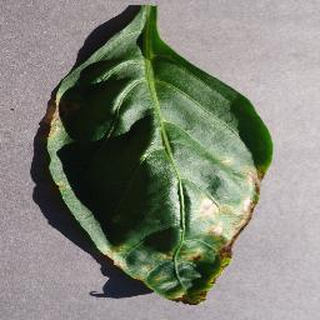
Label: bell_pepper_bacterial_spot